Suffrajitsu

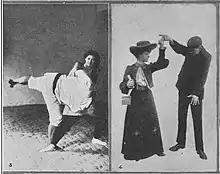
Phoebe Roberts

In the interest of women practitioners and writing in the Daily Mirror in 1903, Evelyn Sharp called for 'women [to] take the special ladies classes offered by (former Bartitsu Club instructor Sadakazu) Uyenishi in Golden Square'. The specific classes being offered taught by Emily Diana Watts; who herself learnt from training at the Oxford Street dojo of Uyenishi's former associate Yukio Tani, along with other 'lady instructors' like Phoebe Roberts (1887–1937) who also taught Judo alongside Uyenishi by December 1904 at the Golden Square school. Uyenishi, remarking on woman learning ju-jitsu, was quoted as noting that ""Balance and quickness will always win, and women are always quick."" Coupled with the heightened position of Japan as a nation state after the Anglo-Japanese Alliance and the victory over Russia in 1905 based partly on the word of the Japanese army claiming Judo was their secret weapon and hyperbolic claims of jujutsu teachers and sportswriters, there was an inclination in Edwardian English society to learn about 'jiu-jitsu', and the art was taught to young women at Girton College and Newnham College.